War and environmental law

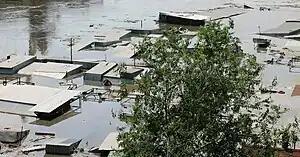
Flooding in Kherson after the Kakhovka Dam, under control by Russia's military during the Russian invasion of Ukraine, was blown up.

War and military activities have obvious detrimental impacts on the environment. Weaponry, troop movements, land mines, creation and destruction of buildings, destruction of forests by defoliation or general military usage, poisoning of water sources, target-shooting of animals for practice, consumption of endangered species out of desperation etc., are just some of the examples of how both war and peacetime military activities (such as training, base construction, and transportation of weaponry) harm the environment. "Scorched earth" and "poisoning the well" are classical examples of such impact. Recent examples include the oil dump and fire by Iraq in Kuwait 1990/1991, depleted uranium use in Kosovo 1999, air fuel explosives use in Afghanistan since 2001.